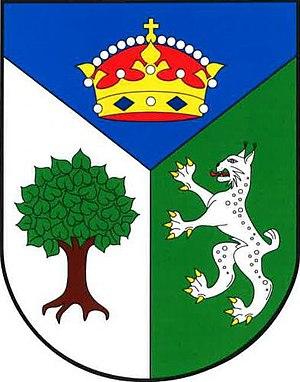
Nová Ves est une commune du district de Žďár nad Sázavou, dans la région de Vysočina, en Tchéquie. Sa population s'élevait à 161 habitants en 2019.